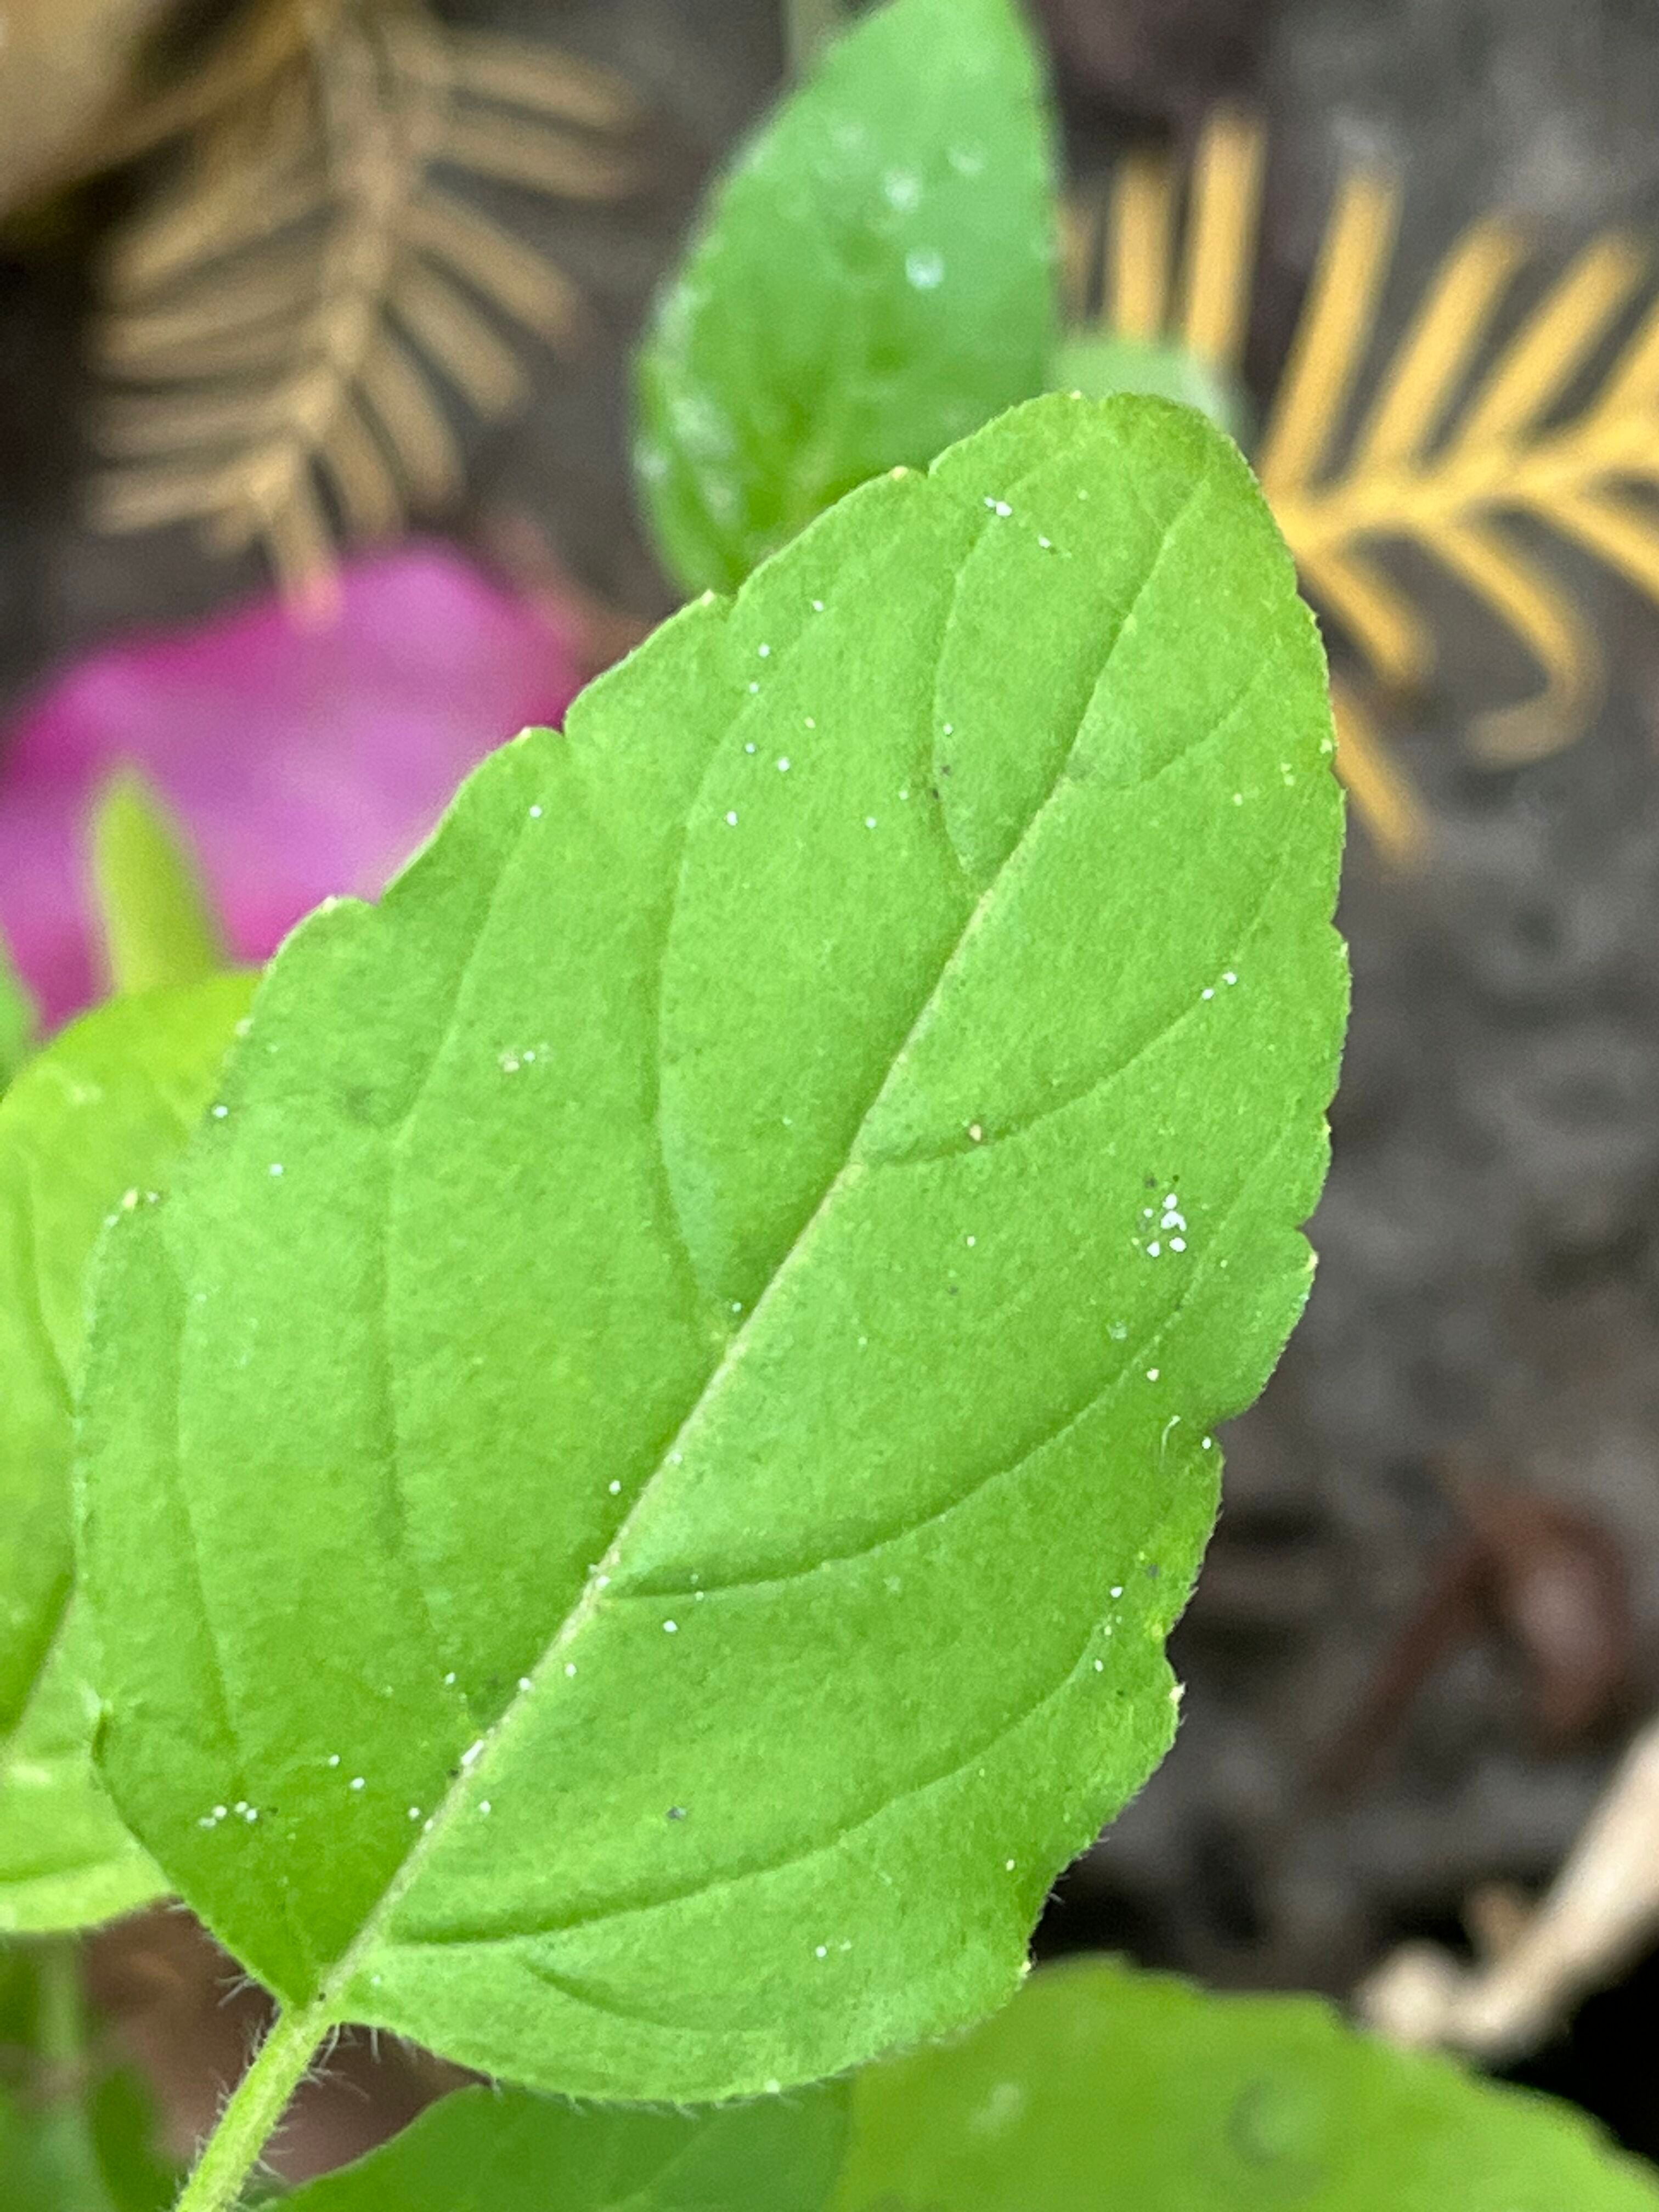
Plant species: ocimum-tenuiflorum